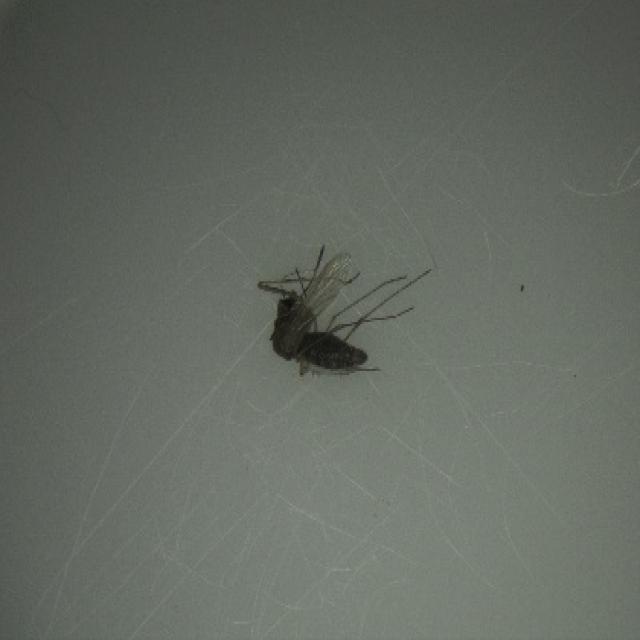
Species: culex_tritaeniorhynchus